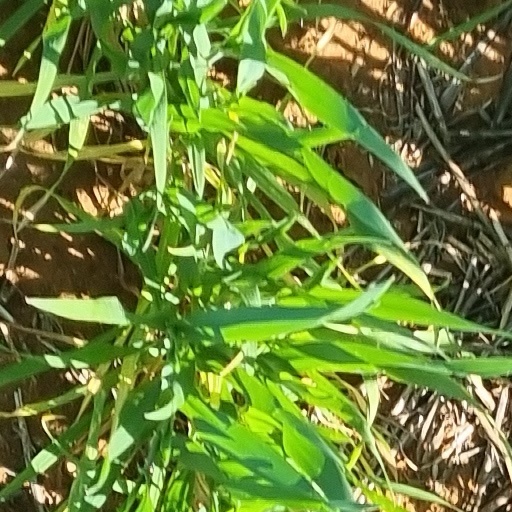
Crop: wheat